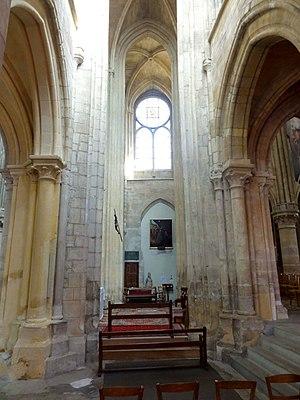
Intérieur de l'église - voir titre.
L'église Saint-Martin est une église catholique paroissiale située à Triel-sur-Seine, en France. C'est un vaste édifice issu de quatre époques différentes. En raison des agrandissements successifs entre la fin du XVᵉ siècle et le milieu du XVIᵉ siècle, le plan est devenu très complexe, et la nef gothique du second quart du XIIᵉ siècle ne représente plus qu'une partie infime de la superficie totale. À l'origine, est une église d'un plan cruciforme régulier. Les voûtes de son vaisseau central s'effondrent probablement au bout de deux générations, ce qui motive la reconstruction des parties hautes au début du XIVᵉ siècle. Elles se caractérisent par un triforium de style gothique rayonnant particulièrement élégant. L'église conserve toutefois le défaut d'un vaisseau central et d'un transept trop étroits, et les habitants y remédient à la fin du XVᵉ siècle en équipant l'église d'un second bas-côté sur tout son flanc sud, et d'une grande chapelle de deux vaisseaux au nord du transept et du chœur. Ces parties sont de style gothique flamboyant, et plus soignées et plus homogènes à l'extérieur qu'à l'intérieur, où le raccordement avec les parties anciennes est malaisé.